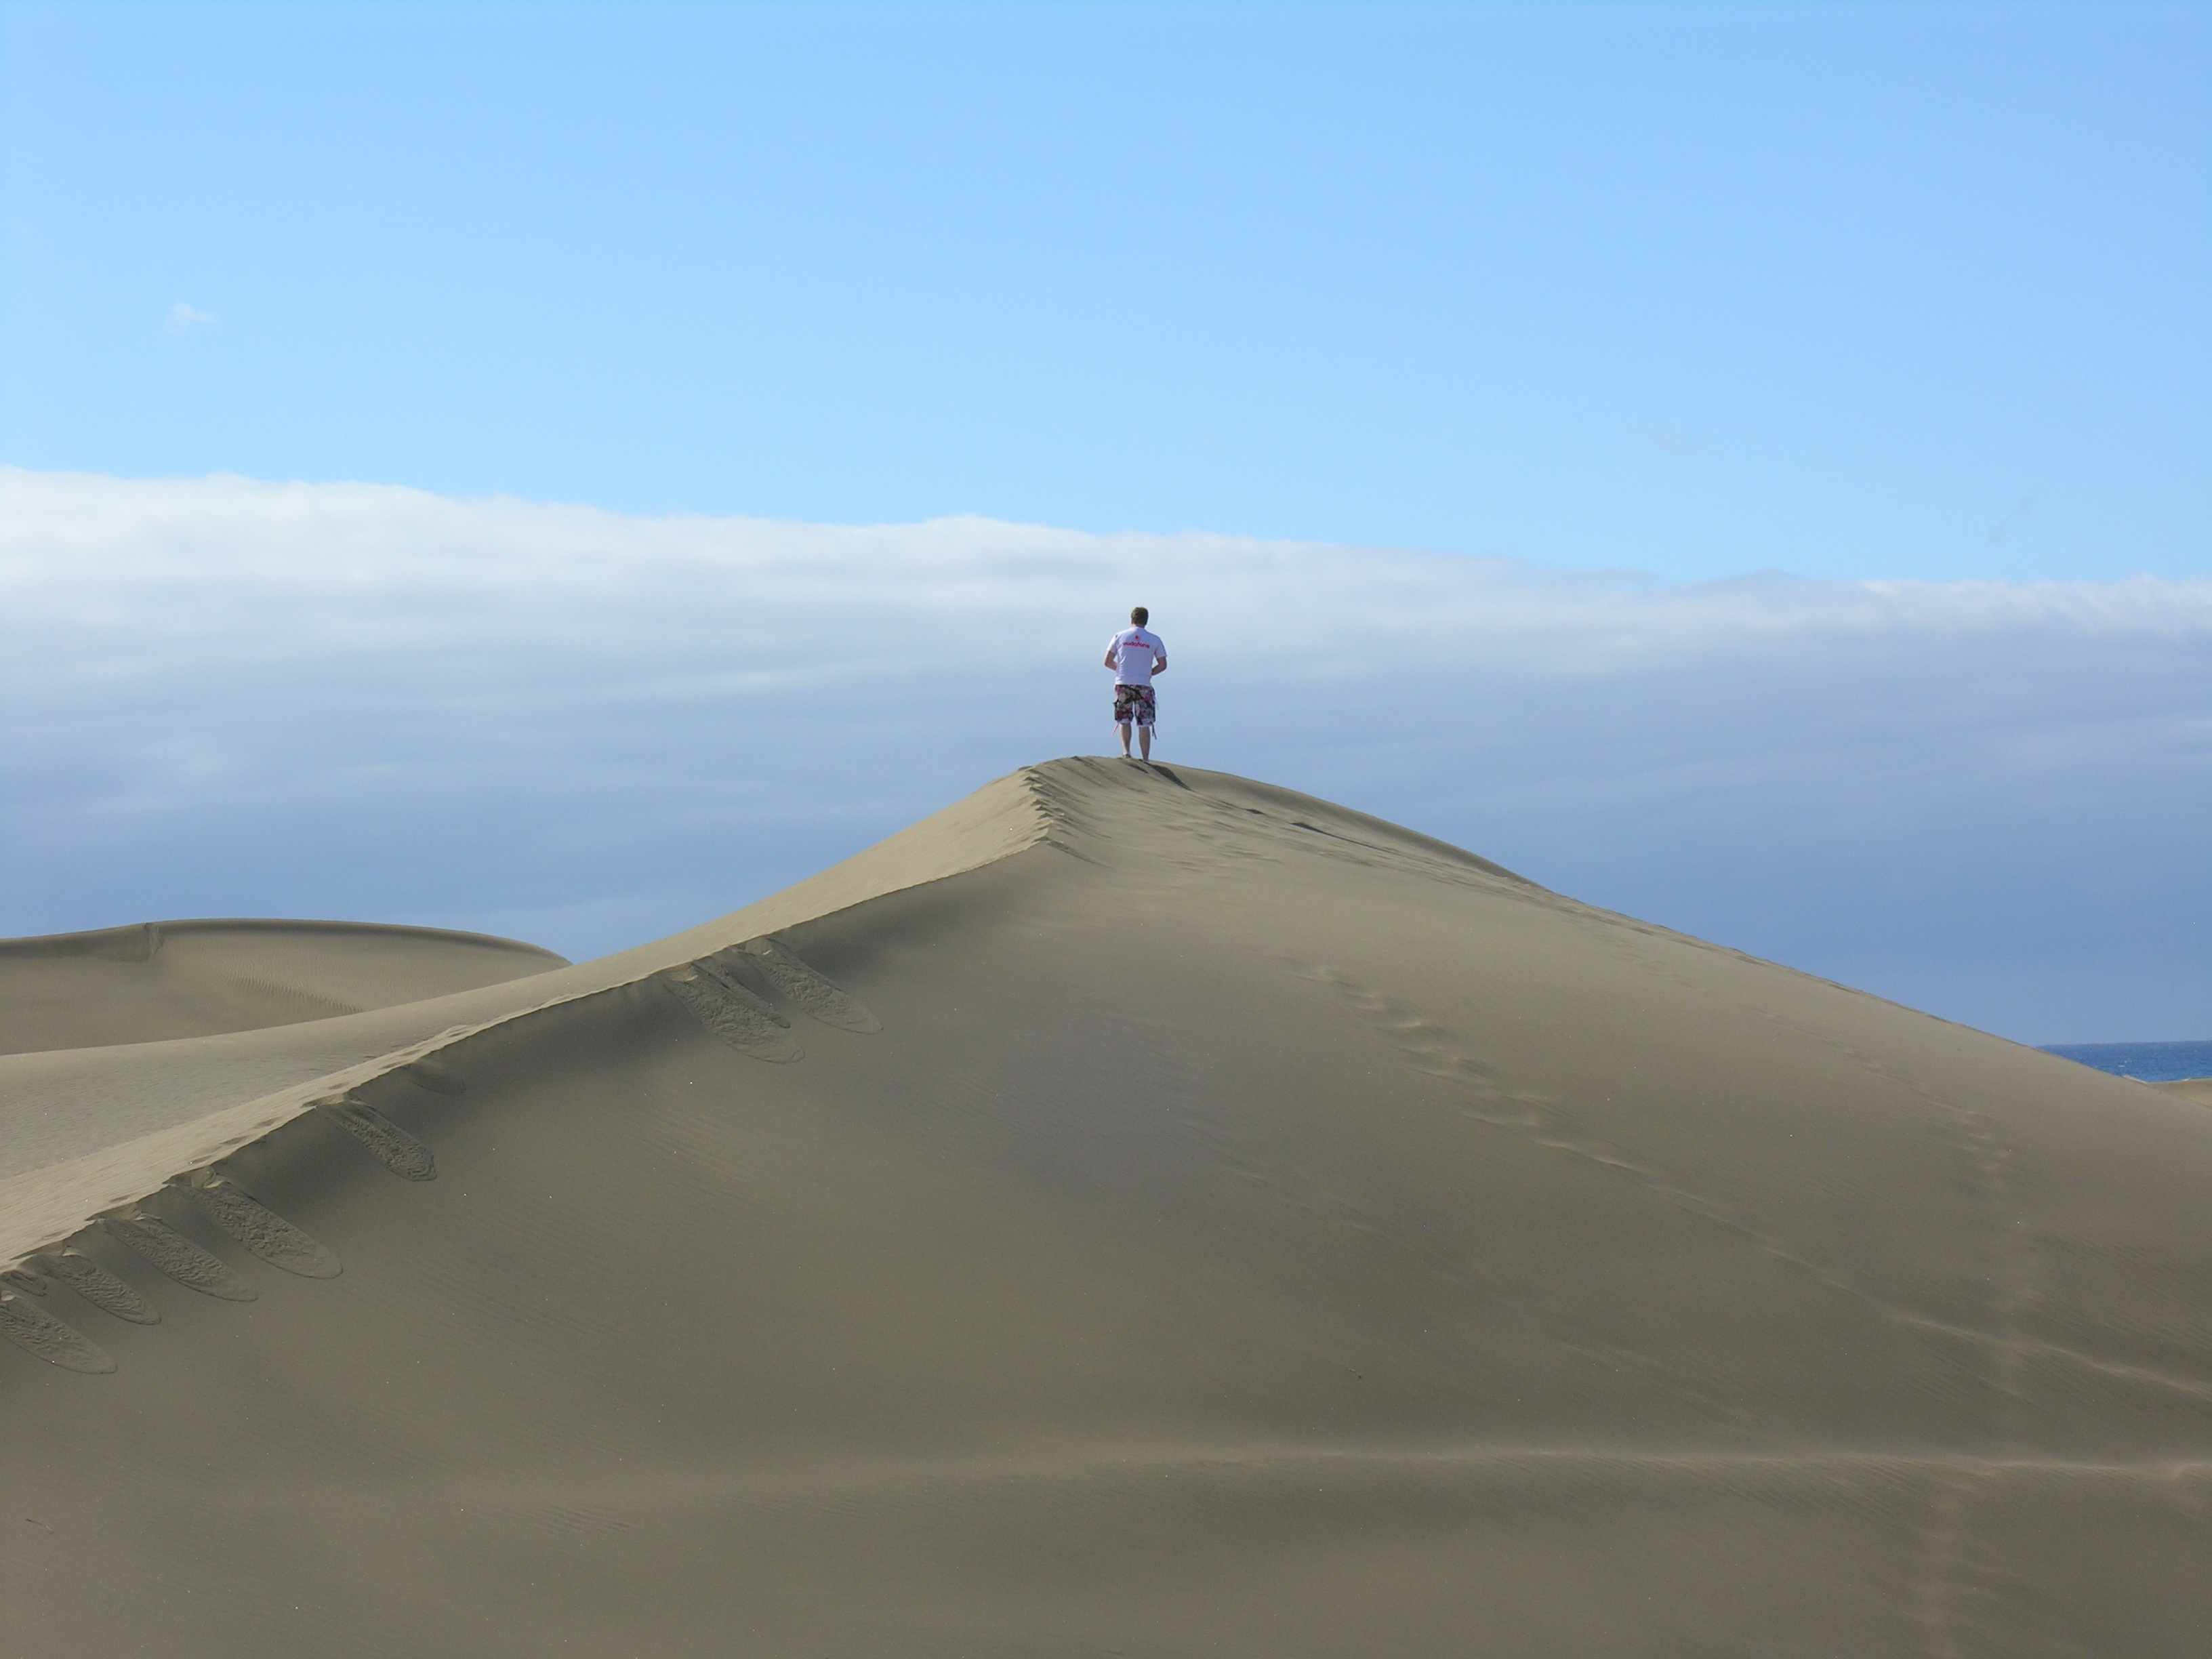
landscape, sea, coast, outdoor, sand, mountain, hill, desert, dune, island, empty, material, spain, plateau, habitat, ecosystem, landform, natural environment, geographical feature, aeolian landform